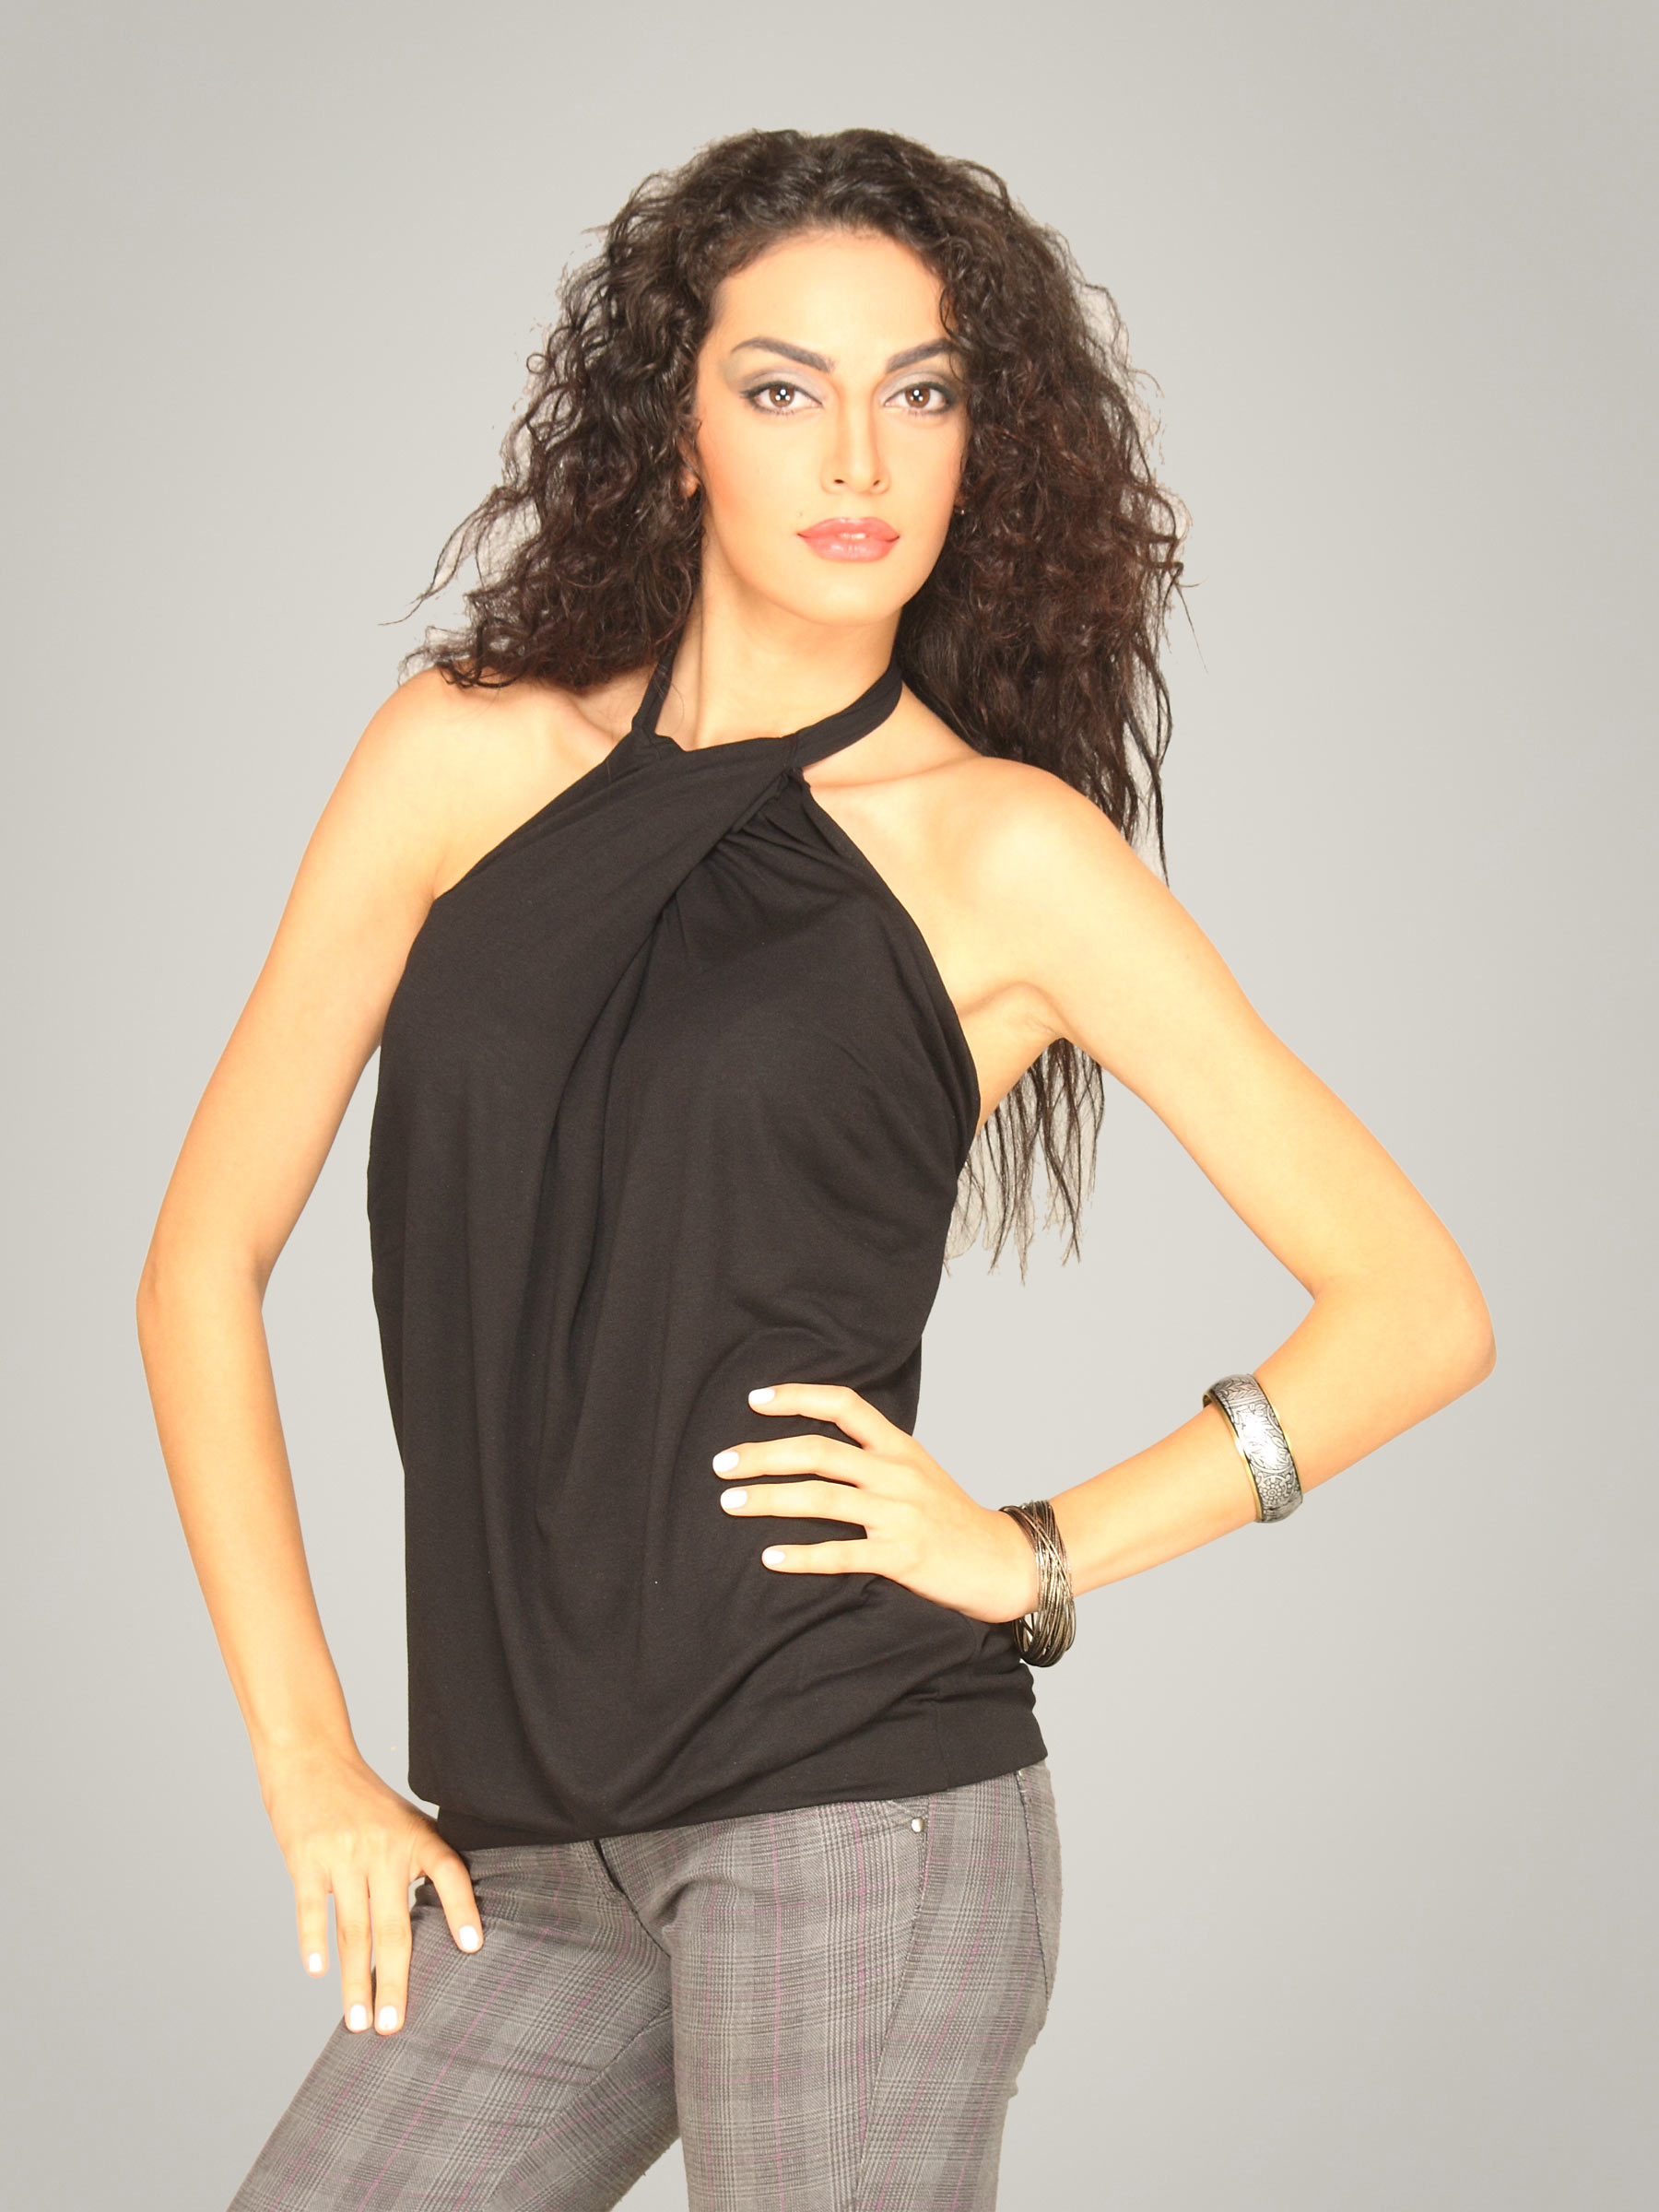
UCB Women's Halter Front Black Top
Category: Apparel / Topwear / Tops
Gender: Women
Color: Black
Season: Summer 2011
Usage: Casual